Westlake Theatre

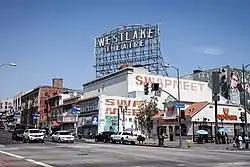
Westlake Theatre, April 2014

The Westlake Theatre is a historic theater located in the Westlake section of Los Angeles, California, United States, adjacent to MacArthur Park. The theater was listed on the National Register of Historic Places in 2009.